Charlotte Hornets

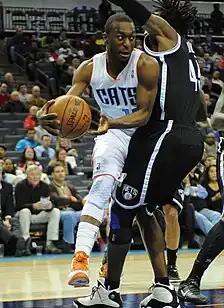
The Bobcats selected Kemba Walker as the 9th overall pick in the 2011 NBA draft.

On June 13, 2011, the Bobcats made some changes to their front office by hiring former Trail Blazers general manager Rich Cho to the same position and promoting Rod Higgins to President of Basketball Operations. During the 2011 NBA draft the Bobcats sent Jackson, Shaun Livingston, and the 19th pick to Milwaukee and received Corey Maggette and the 7th pick in return. The Bobcats used that pick to draft Bismack Biyombo and with their 9th pick drafted Connecticut's Kemba Walker, the NCAA basketball tournament Most Outstanding Player.